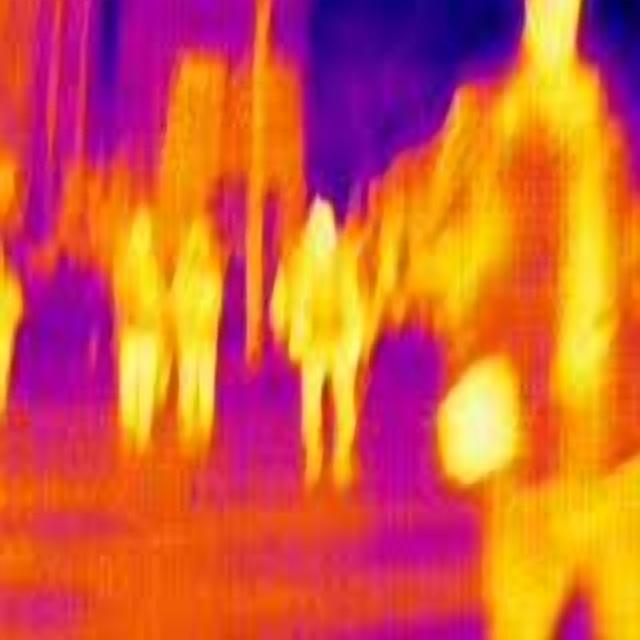
Detected objects:
label: person
label: person
label: person
label: person
label: person